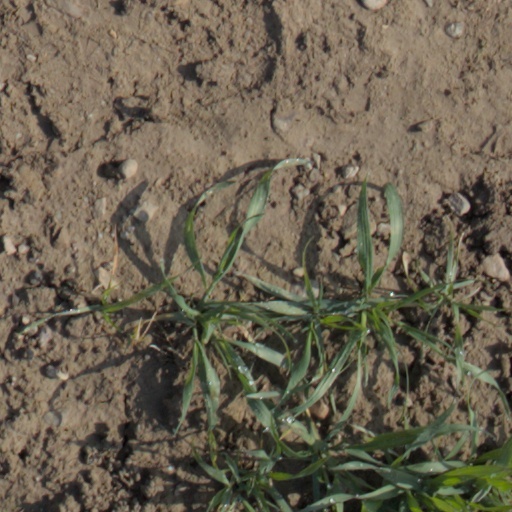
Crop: wheat